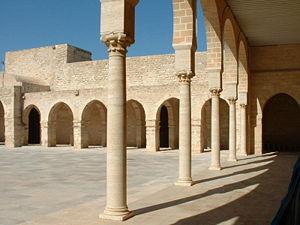
L'histoire de la Tunisie est celle d'une nation d'Afrique du Nord indépendante depuis 1956. Mais elle s'inscrit au-delà pour couvrir l'histoire du territoire tunisien depuis la période préhistorique du Capsien et la civilisation antique des Puniques, avant que le territoire ne passe sous la domination des Romains, des Vandales puis des Byzantins. Le VIIᵉ siècle marque un tournant décisif dans l'itinéraire d'une population qui s'islamise et s'arabise peu à peu sous le règne de diverses dynasties qui font face à la résistance des populations berbères.